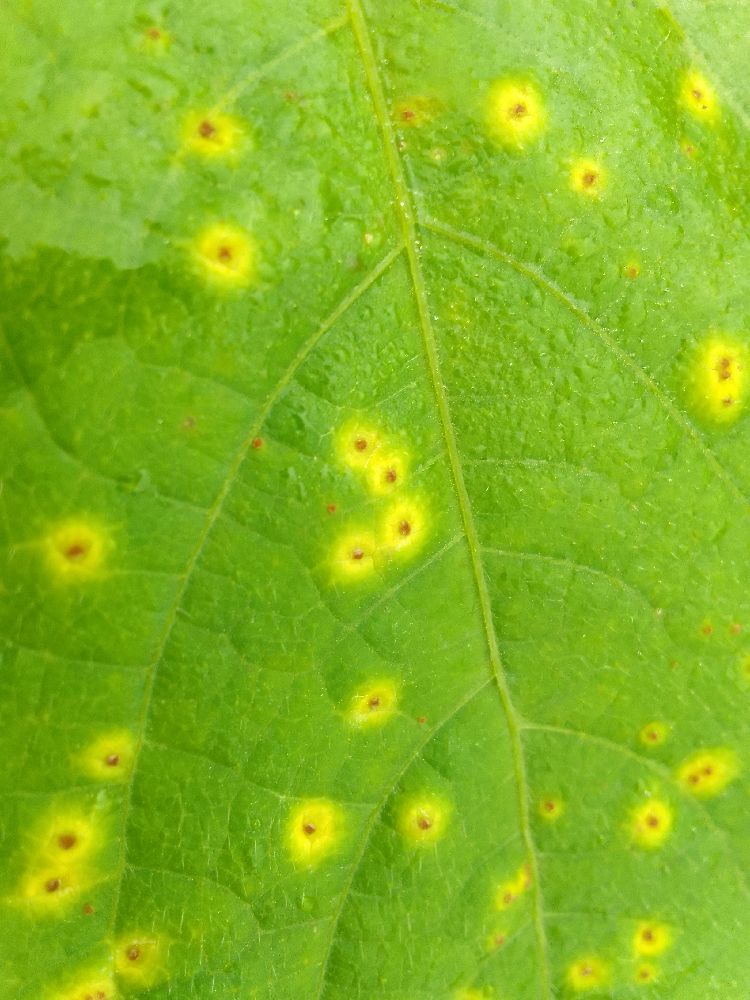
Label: rust